Apaseo el Grande

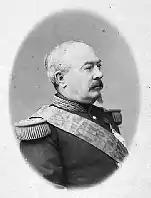
François Achille Bazaine

Maximilian I took the throne, and toured the Bajío in August 1864. He was warmly received in Apaseo, though Liberals including Don Canuto Gómez hid the temple bell clappers, forcing improvisation using hammers to ring the bells for the Emperor's party. Marshal François Achille Bazaine married on June 26, 1865, and Maximilian provided a dowry of two farms in Apaseo. The new government had seized and redistributed more than half of the old part of Apaseo: most properties had belonged to Liberals but the Mayorazgo Hacienda had belonged to Muñoz Ledo, a Conservative.